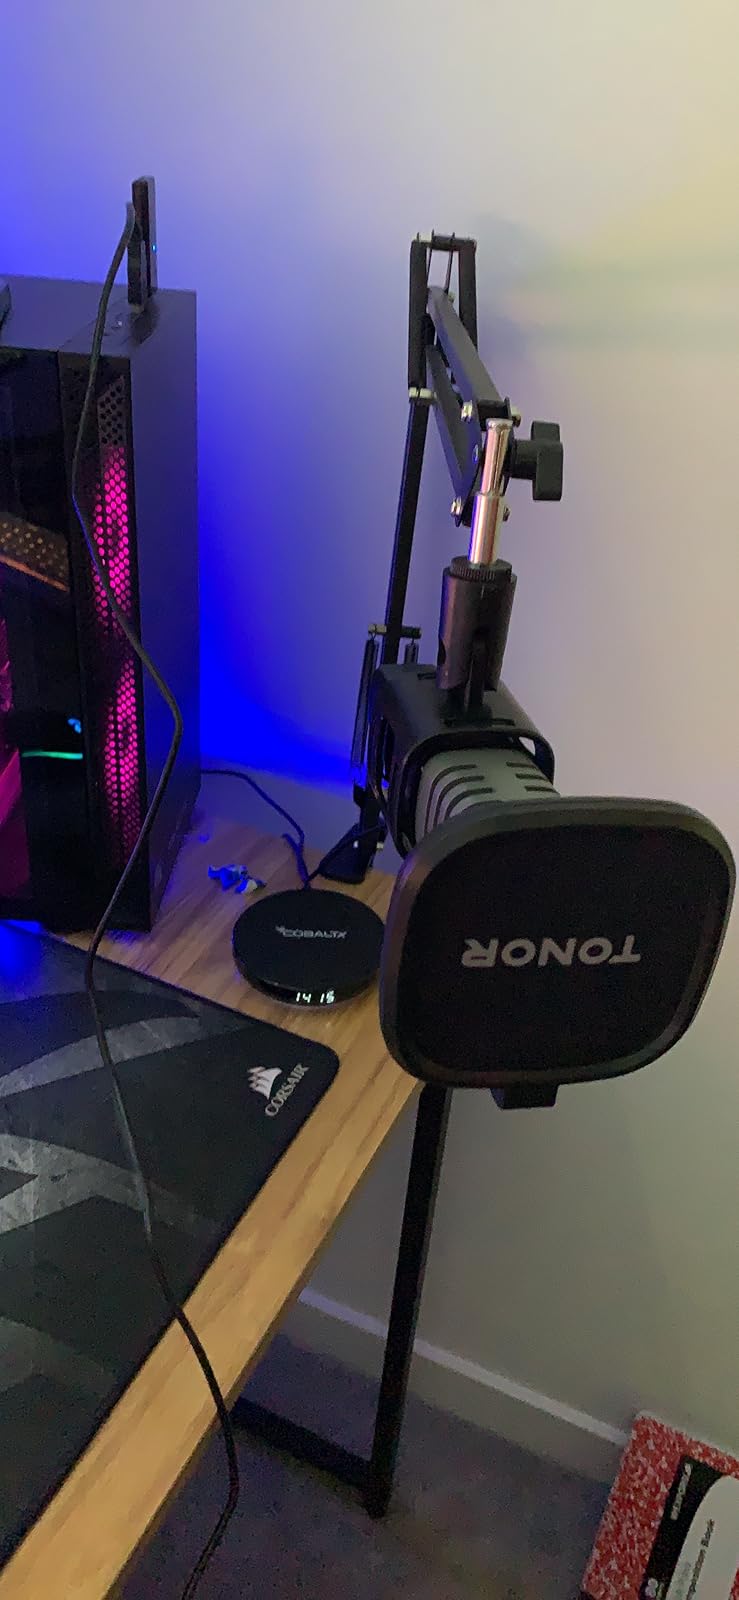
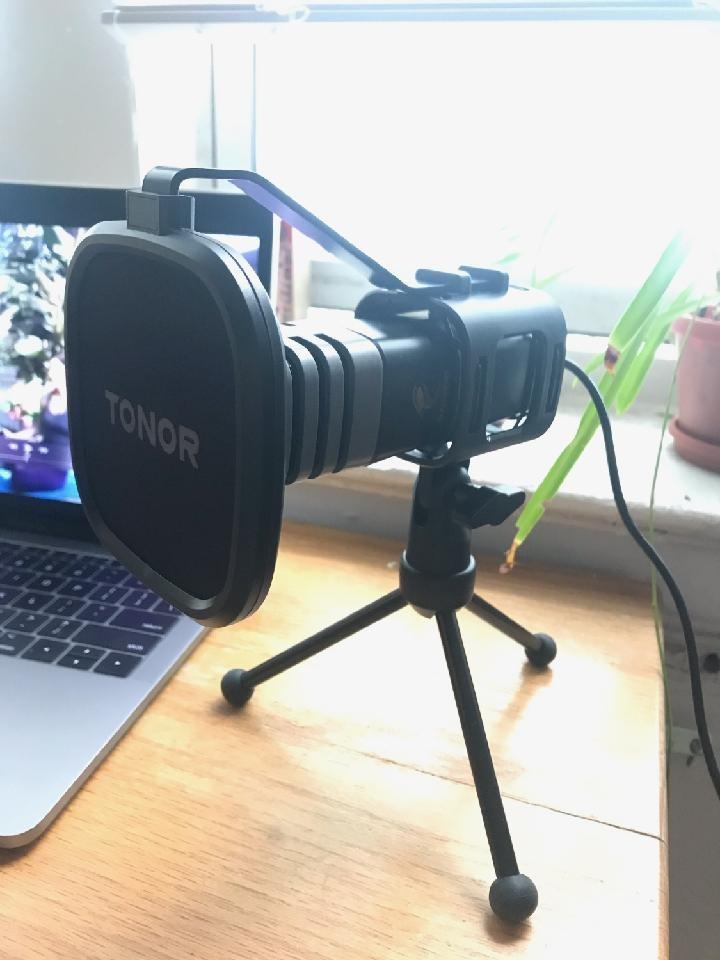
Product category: microphone
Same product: yes